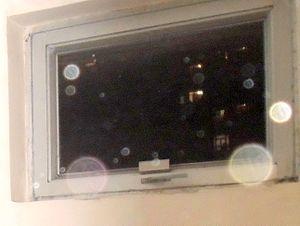
En photographie, les orbes sont un phénomène optique représenté par des taches blanches ou blanchâtres, souvent transparentes, de taille variable et de forme circulaire qui apparaissent parfois sur les photos.